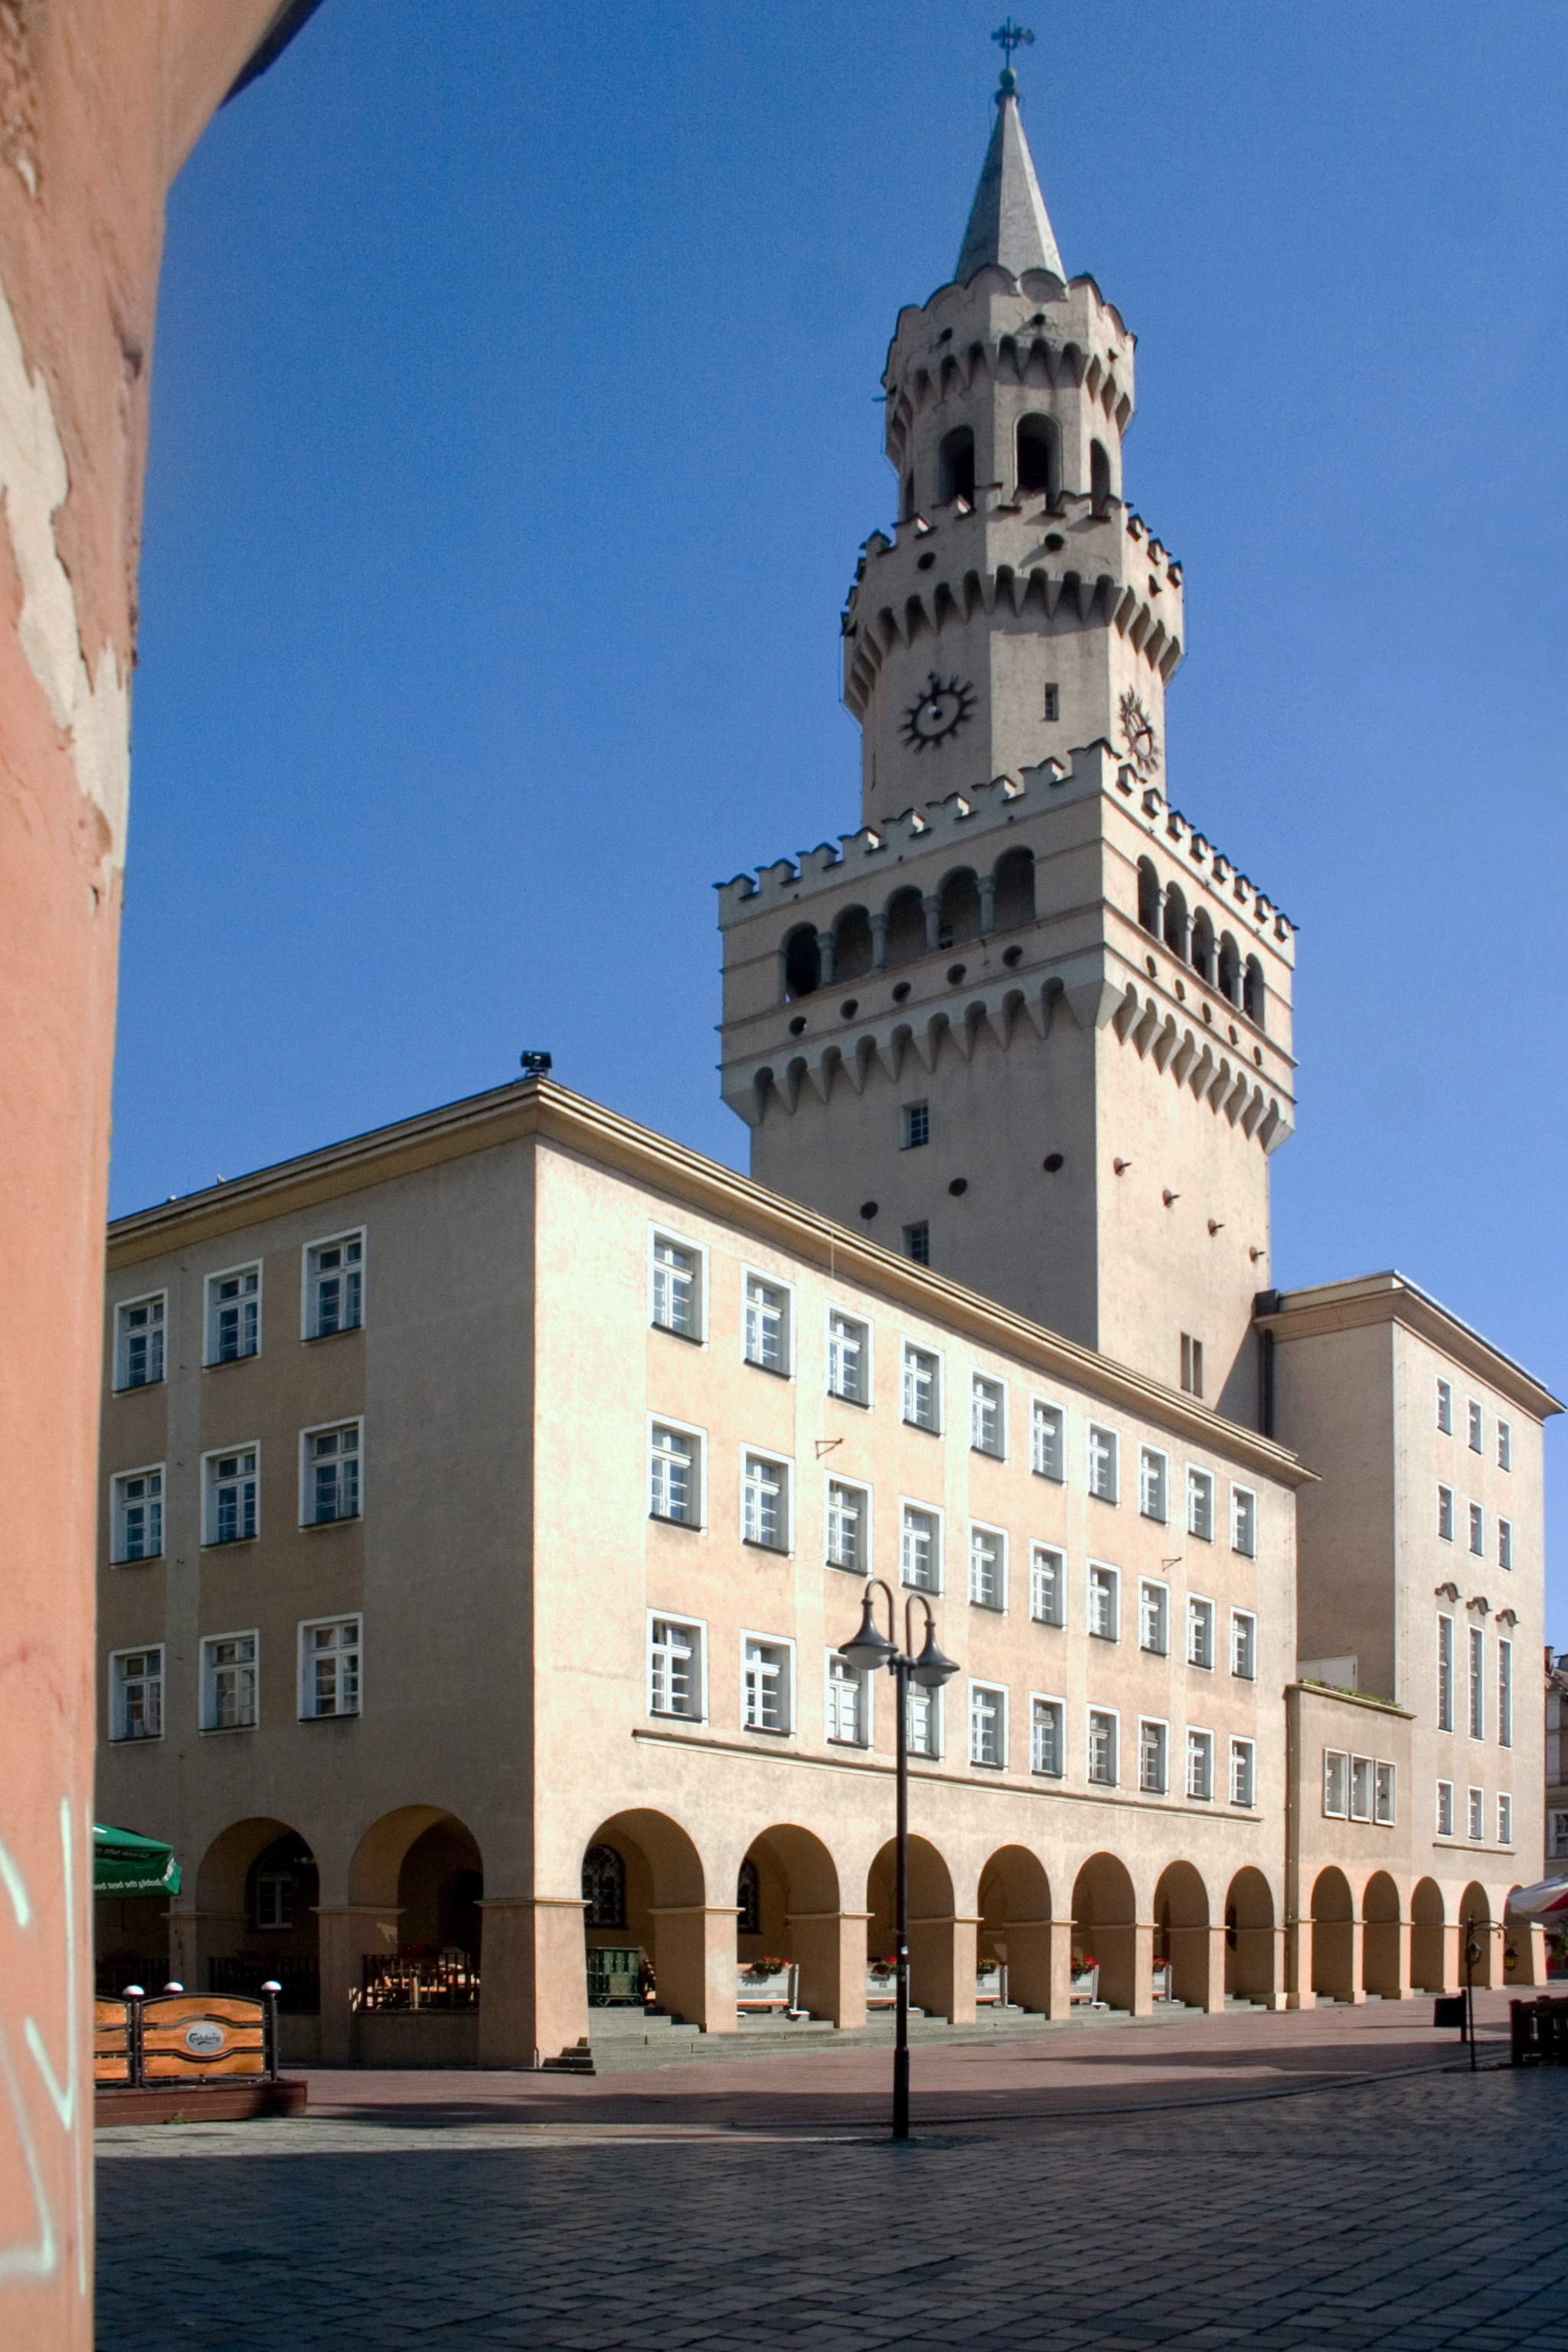
architecture, building, palace, tower, plaza, landmark, facade, town square, silesia, town hall, tours, opole